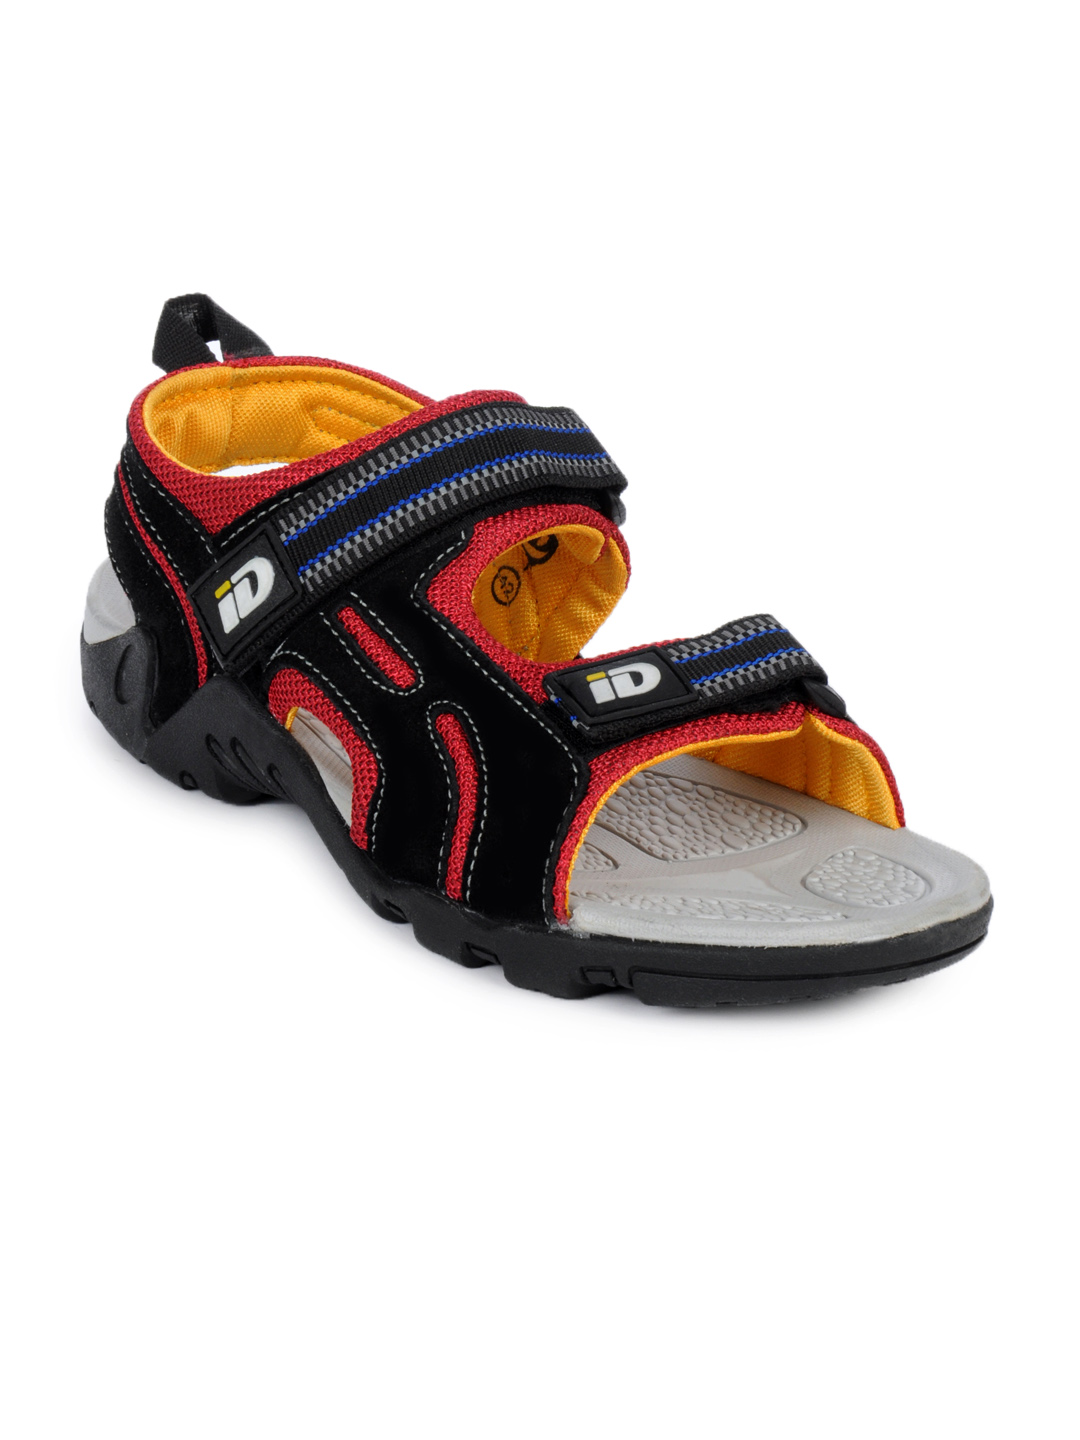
ID Men Black & Red Sandals
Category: Footwear / Sandal / Sandals
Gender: Men
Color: Black
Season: Fall 2012
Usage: Casual